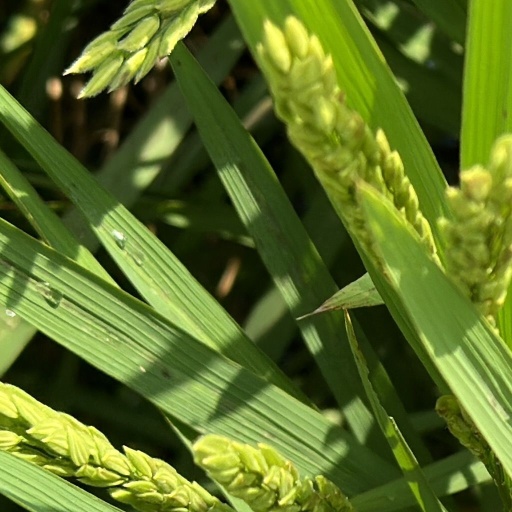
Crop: rice